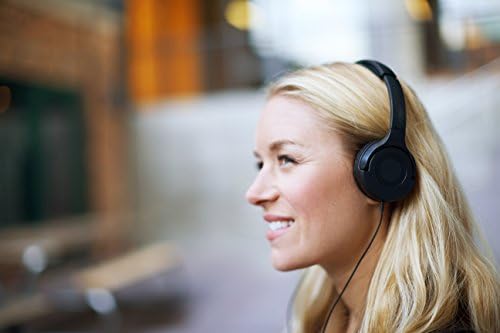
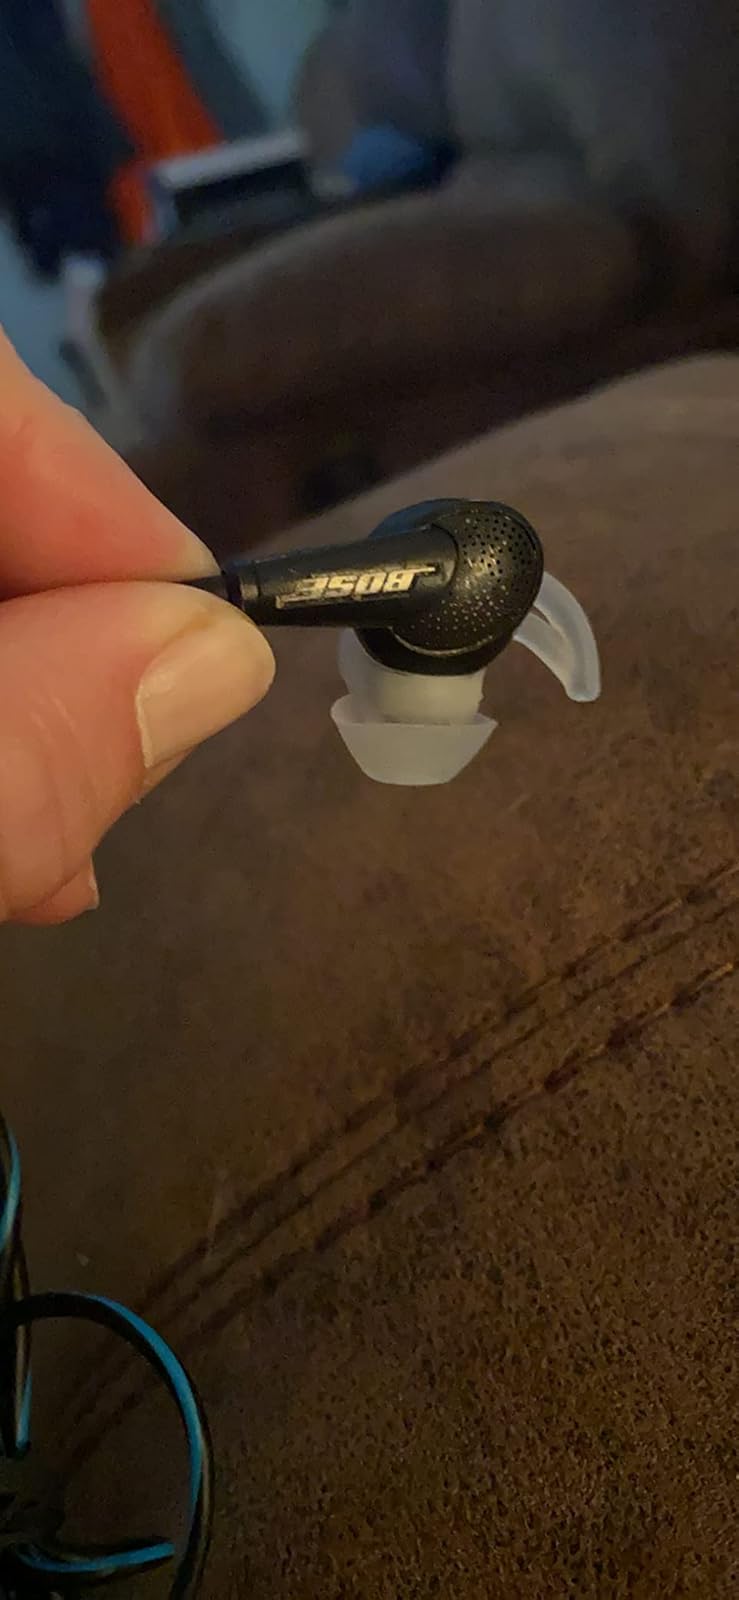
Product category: headphones
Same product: no